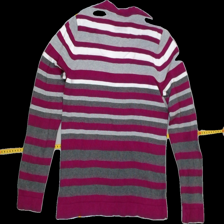
View: back
Type: Top
Category: Ladies
Brand: Isolde
Colors: Multicolor, Pink, Grey, White
Material: 100% cotton
Pattern: Striped
Cut: V-collar
Size: M
Season: All
Trend: No trend
Stains: Yes
Damage: 0
Price range: 50-100
Recommended usage: Export